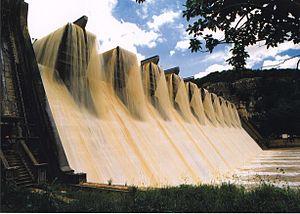
Un seuil désigne une courte section du lit d'un cours d'eau où, pour des raisons géomorphologiques naturelles ou à la suite d'une construction humaine, le fond du lit est fixé, ce qui conduit très souvent à y modifier fortement la hauteur de la lame d'eau.
Un débordement de barrage est le fait que l'eau de la retenue d'un barrage se déverse par-dessus celui-ci de manière anormale, généralement à la suite d'un apport d'eau plus important que ce que le barrage peut évacuer de manière contrôlée. Ce genre de catastrophe peut aboutir à une diminution de l'intégrité de la structure du barrage, conduisant alors à sa rupture.